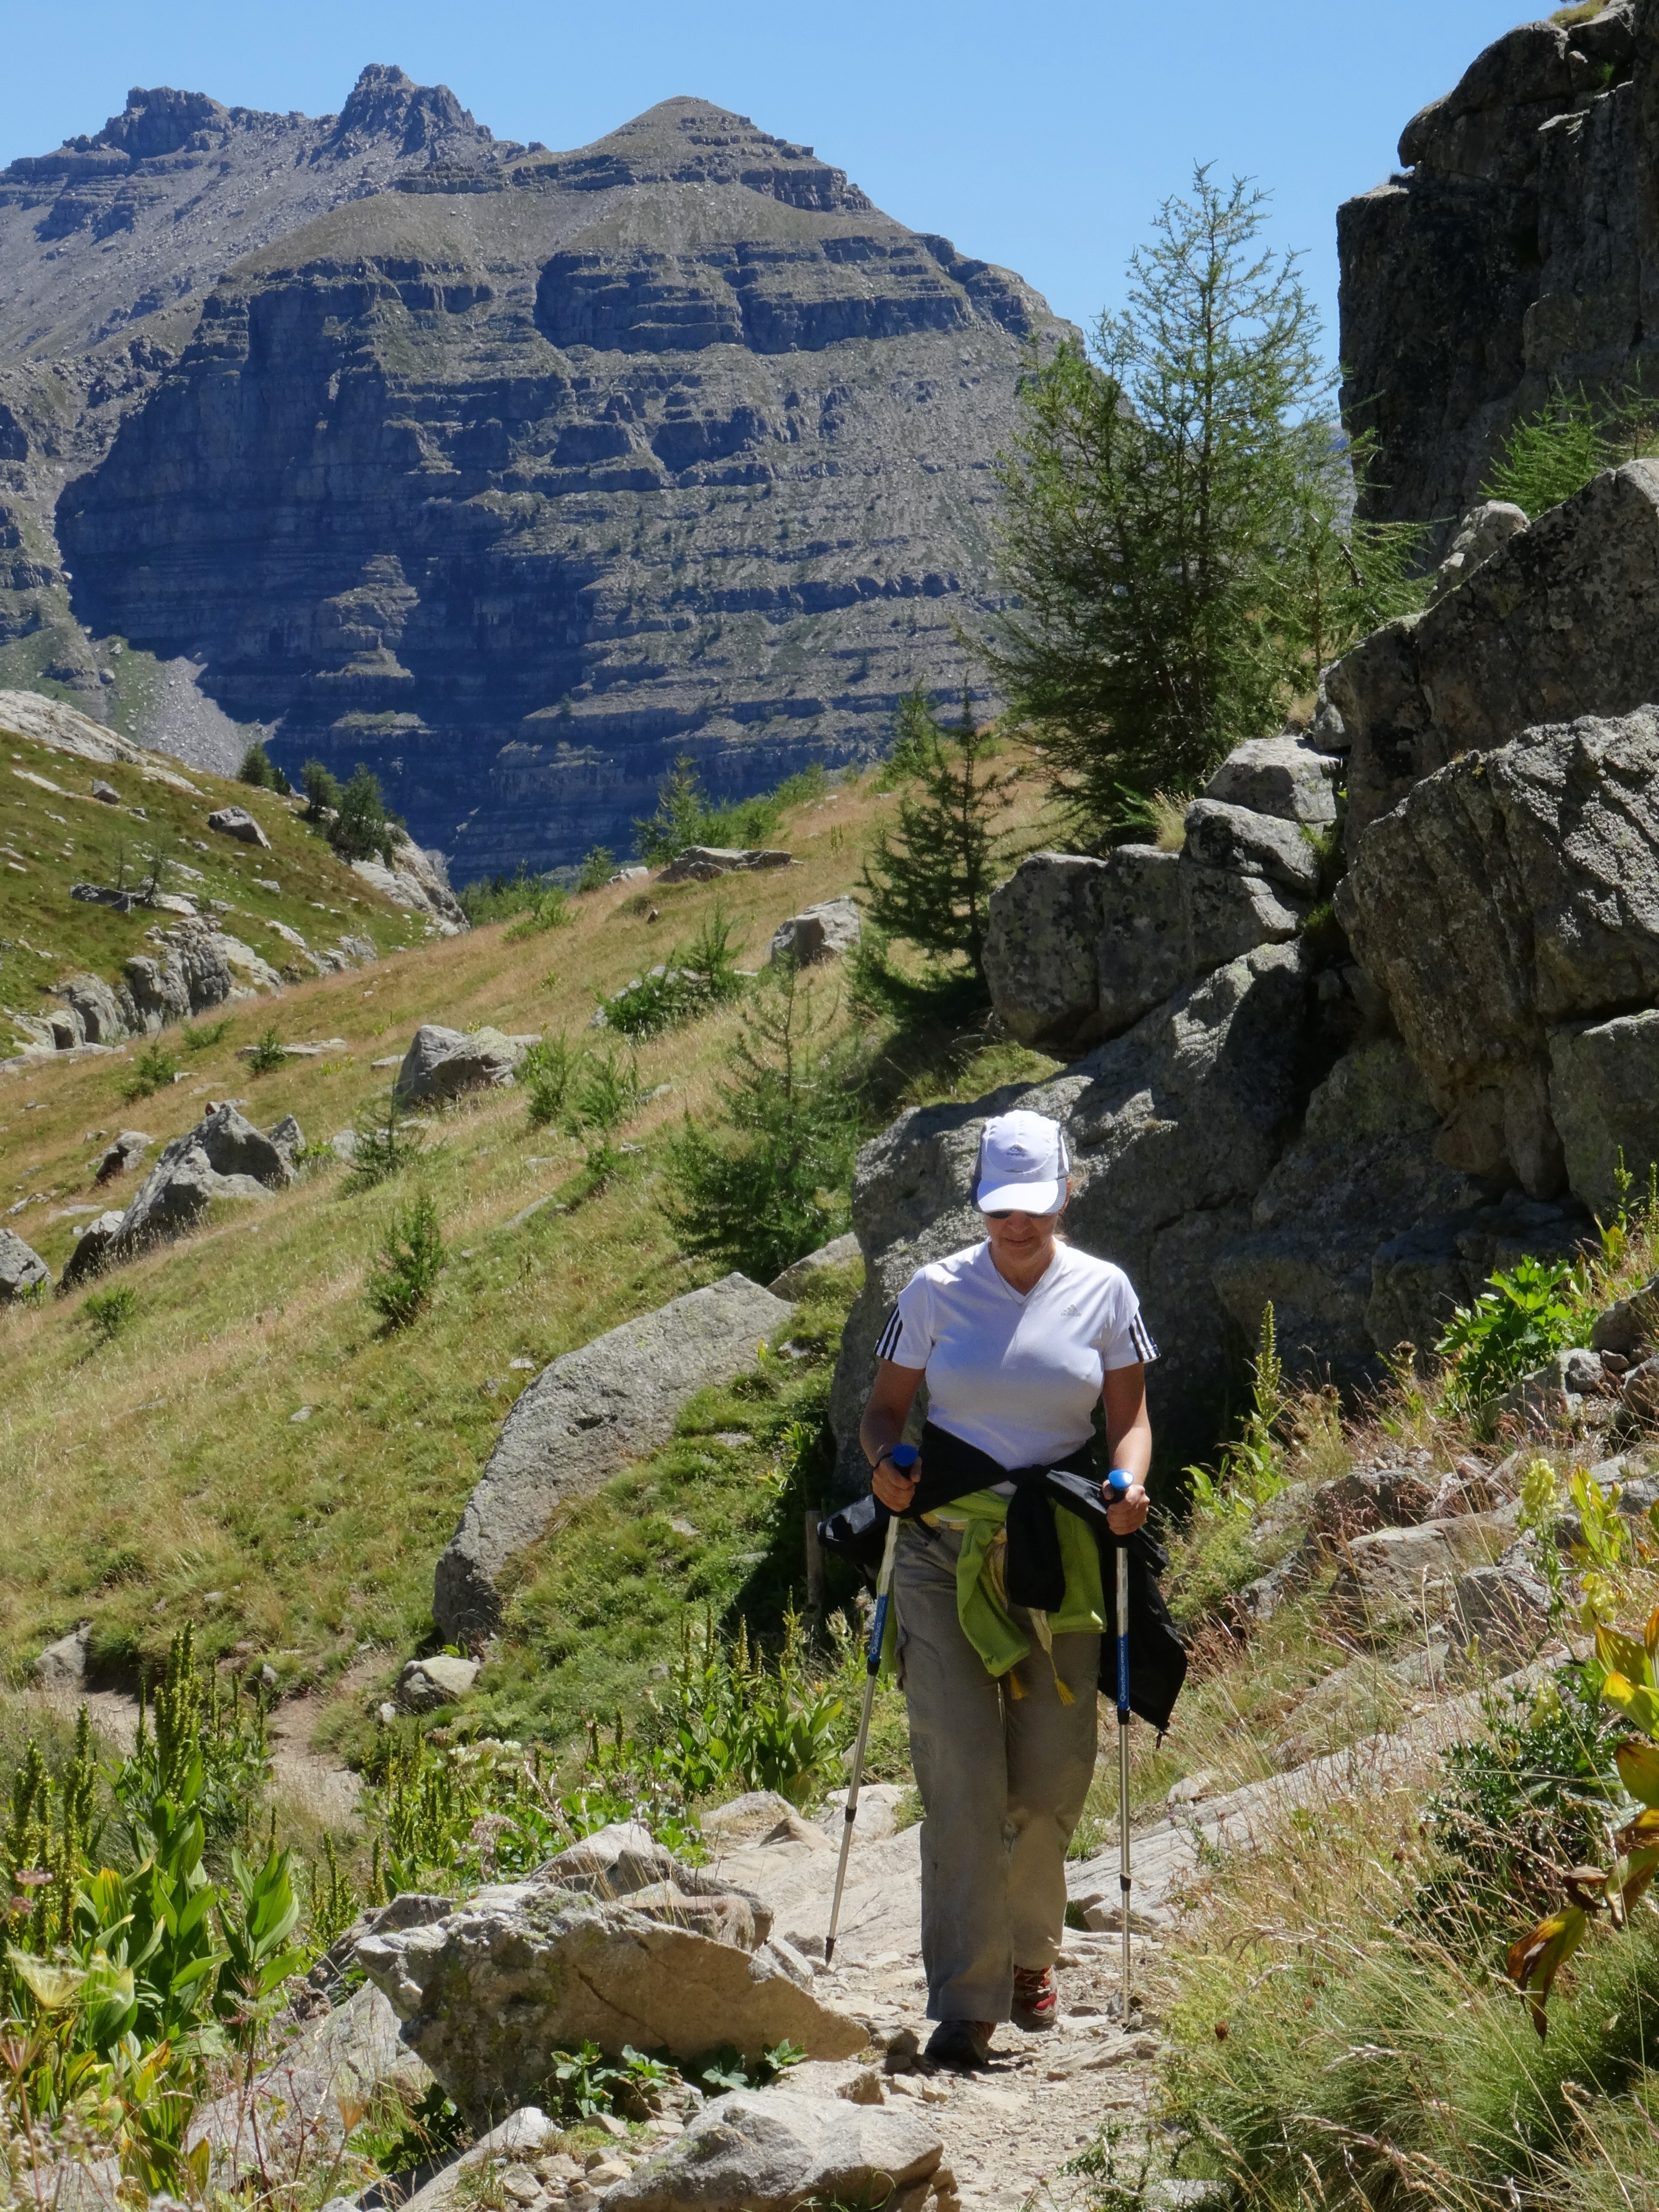
landscape, wilderness, walking, mountain, hiking, trail, adventure, valley, mountain range, recreation, france, climbing, extreme sport, ridge, mountaineering, geology, sports, alps, backpacking, plateau, walker, mountain pass, spring hike, outdoor recreation, mountainous landforms